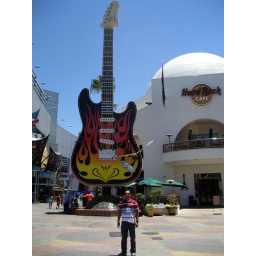
Pros standing in front of the Hard Rock monument